Smithville, Texas

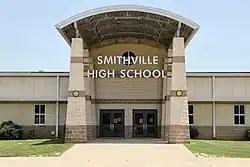
Smithville High School

Smithville is served by the Smithville Independent School District and home to the Smithville High School Tigers.